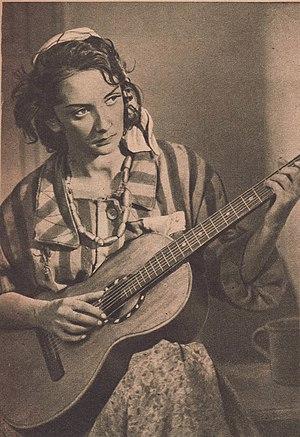
Zofia Mrozowska, née le 24 août 1922 à Varsovie, et morte le 19 août 1983 dans cette même ville, est une actrice polonaise.